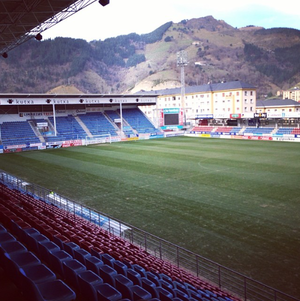
Le stade municipal d'Ipurua est un stade de football situé dans le quartier d'Ipurua de la localité d'Eibar.